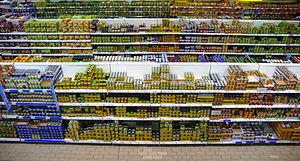
Une boîte de conserve, ou une boite de conserve, est un contenant métallique hermétique, permettant la mise en conserve des aliments et leur maintien à température ambiante. Traditionnellement, elle s’ouvre à l’aide d’un ouvre-boîte qui découpe le couvercle, à moins qu’elle ne soit dotée, comme c’est de plus en plus fréquemment le cas au XXIᵉ siècle, d’un dispositif d’ouverture facilitée.